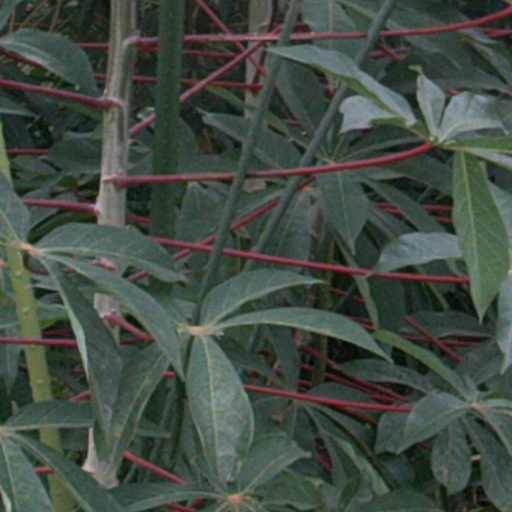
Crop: cassava